Question: Please indicate a possible affordance area of the soccer ball that can be used for catching
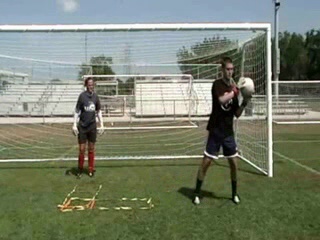
Answer: [237.5, 73, 259.5, 96]